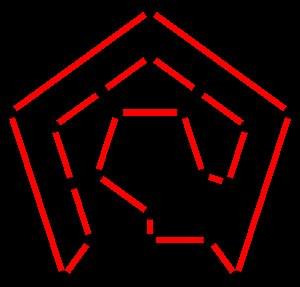
En mathématiques, dans le cadre de la théorie des graphes, un chemin hamiltonien d'un graphe orienté ou non orienté est un chemin qui passe par tous les sommets une fois et une seule. Un cycle hamiltonien est un chemin hamiltonien qui est un cycle. Un graphe hamiltonien est un graphe qui possède un cycle hamiltonien.
En théorie des graphes et en informatique théorique, le problème de la plus longue chaîne consiste à déterminer la plus longue chaîne élémentaire dans un graphe. Une chaîne est élémentaire si elle ne passe pas deux fois par le même sommet. La longueur d'une chaîne peut être mesurée par le nombre d'arêtes qui la composent ou, dans le cas de graphes pondérés, par la somme des poids des arêtes du chemin.